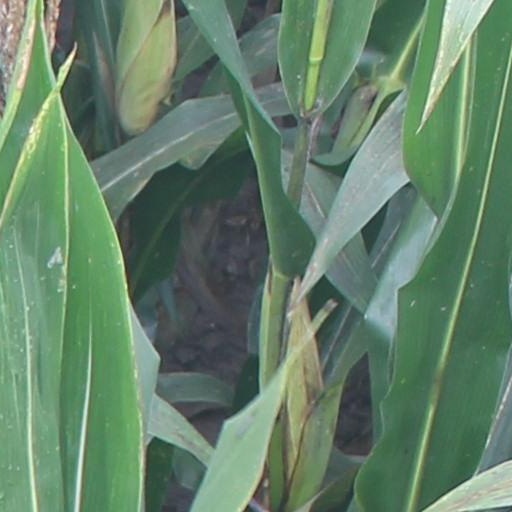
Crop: maize; corn